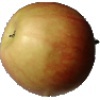
Label: Apple Red 2